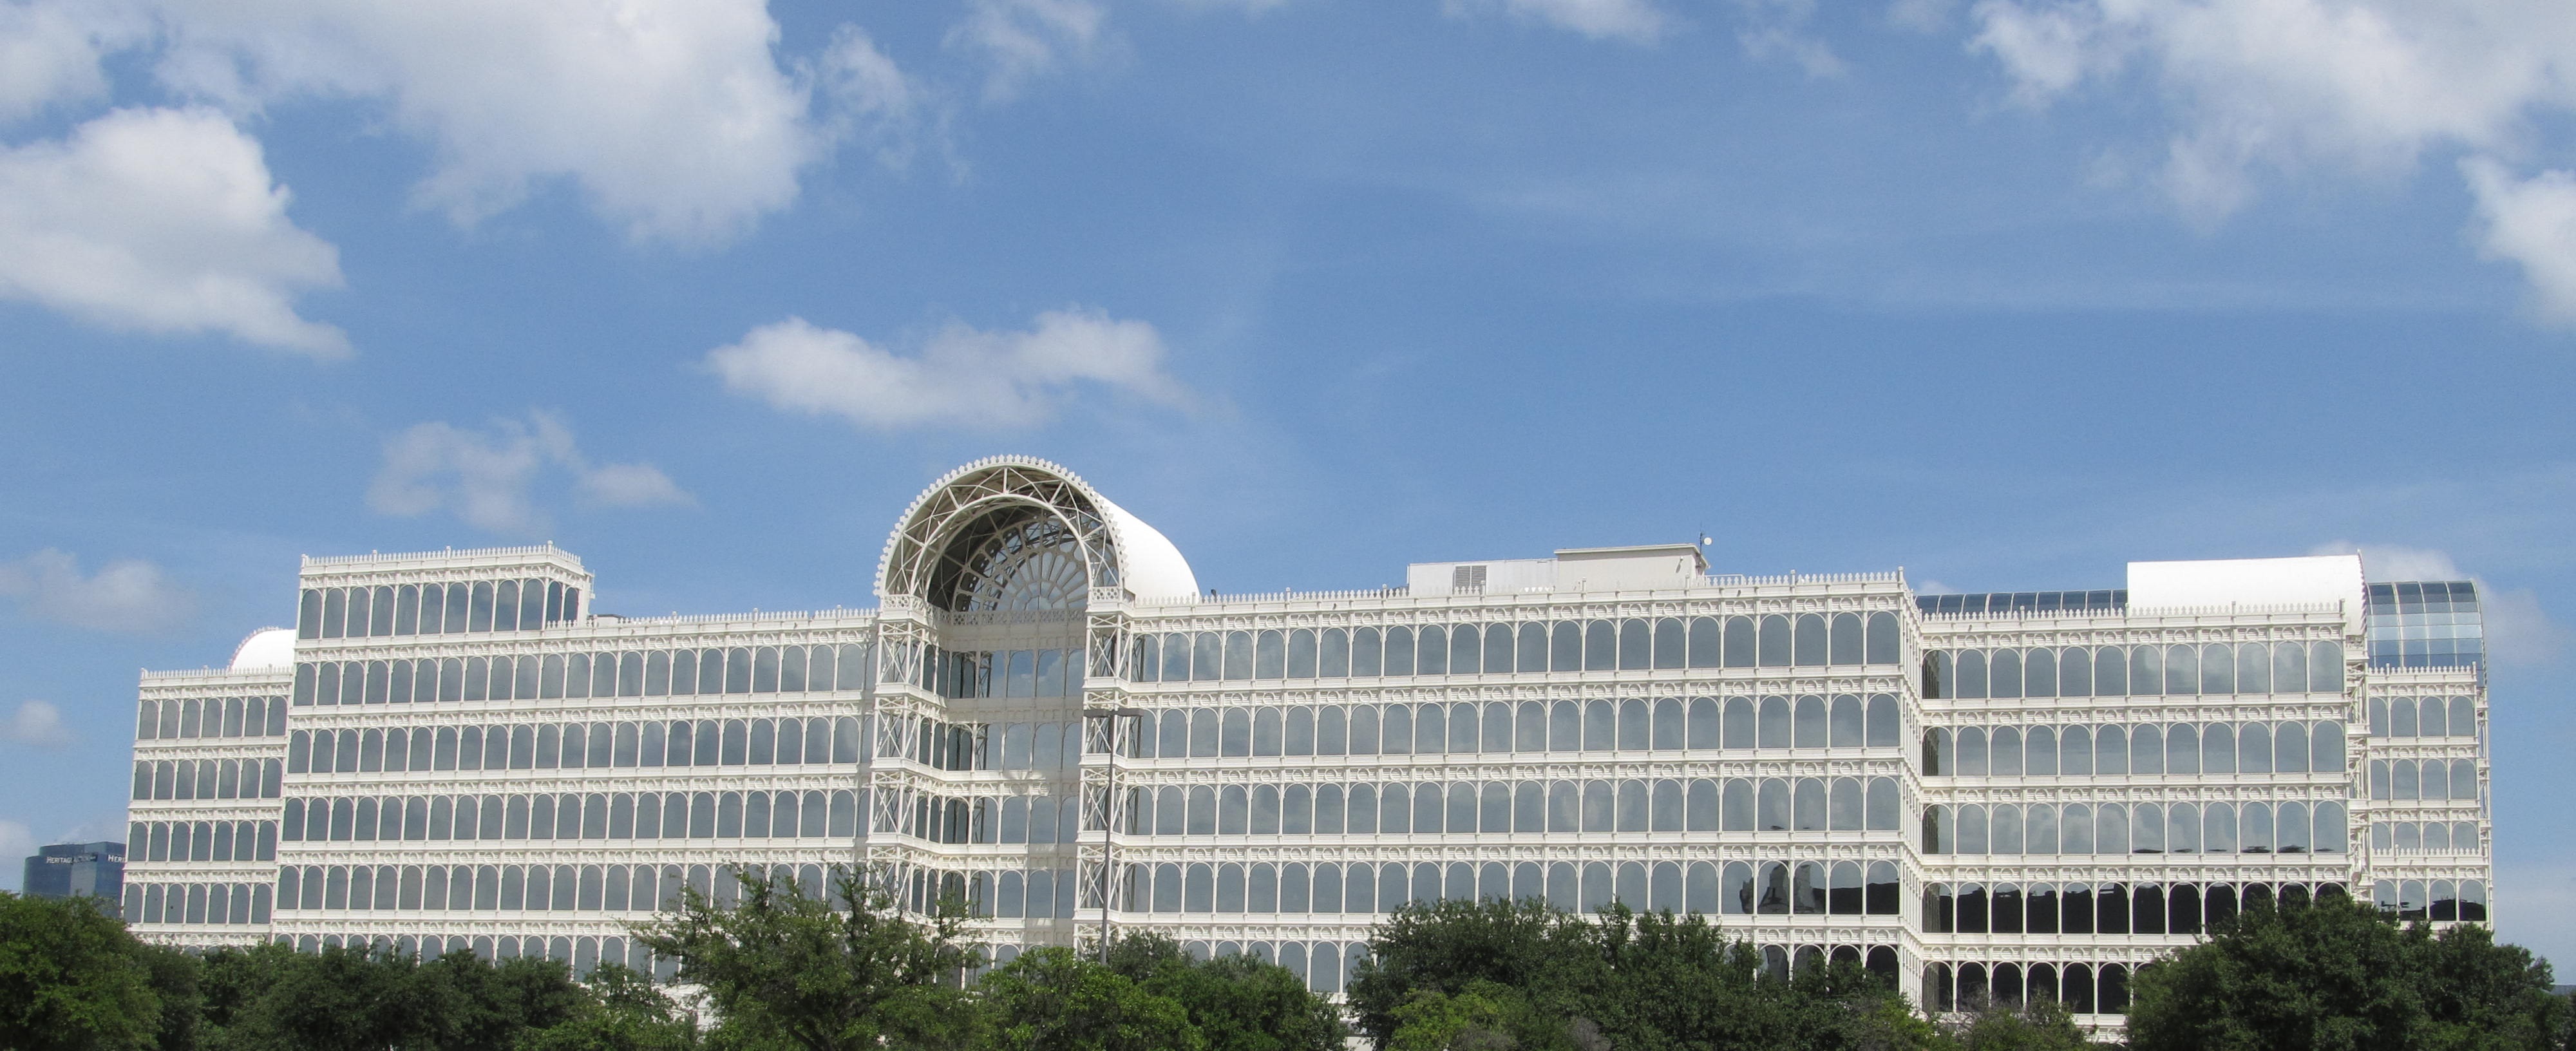
architecture, sky, technology, skyline, glass, building, skyscraper, urban, cityscape, panorama, downtown, reflection, landmark, business, metropolitan, stadium, tower block, tech, sunny, texas, dallas, headquarters, crystal palace, office and data center